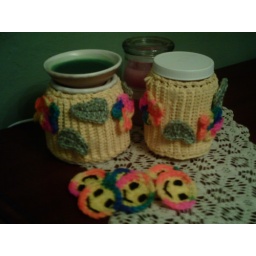
this is a gingerbread house underneath, the plastic jar holds the tarts, velcro dodads change the design in a snap